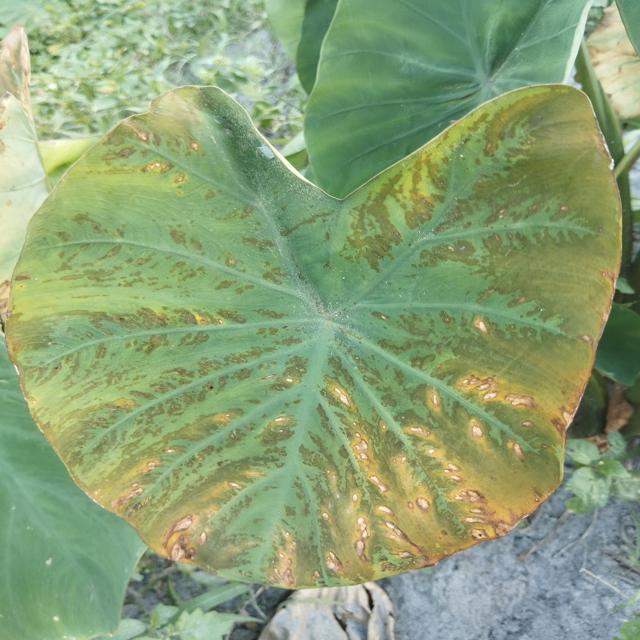
Label: Late_Blight